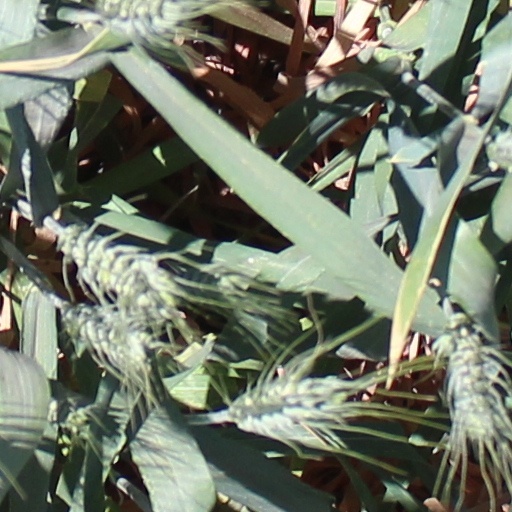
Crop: wheat